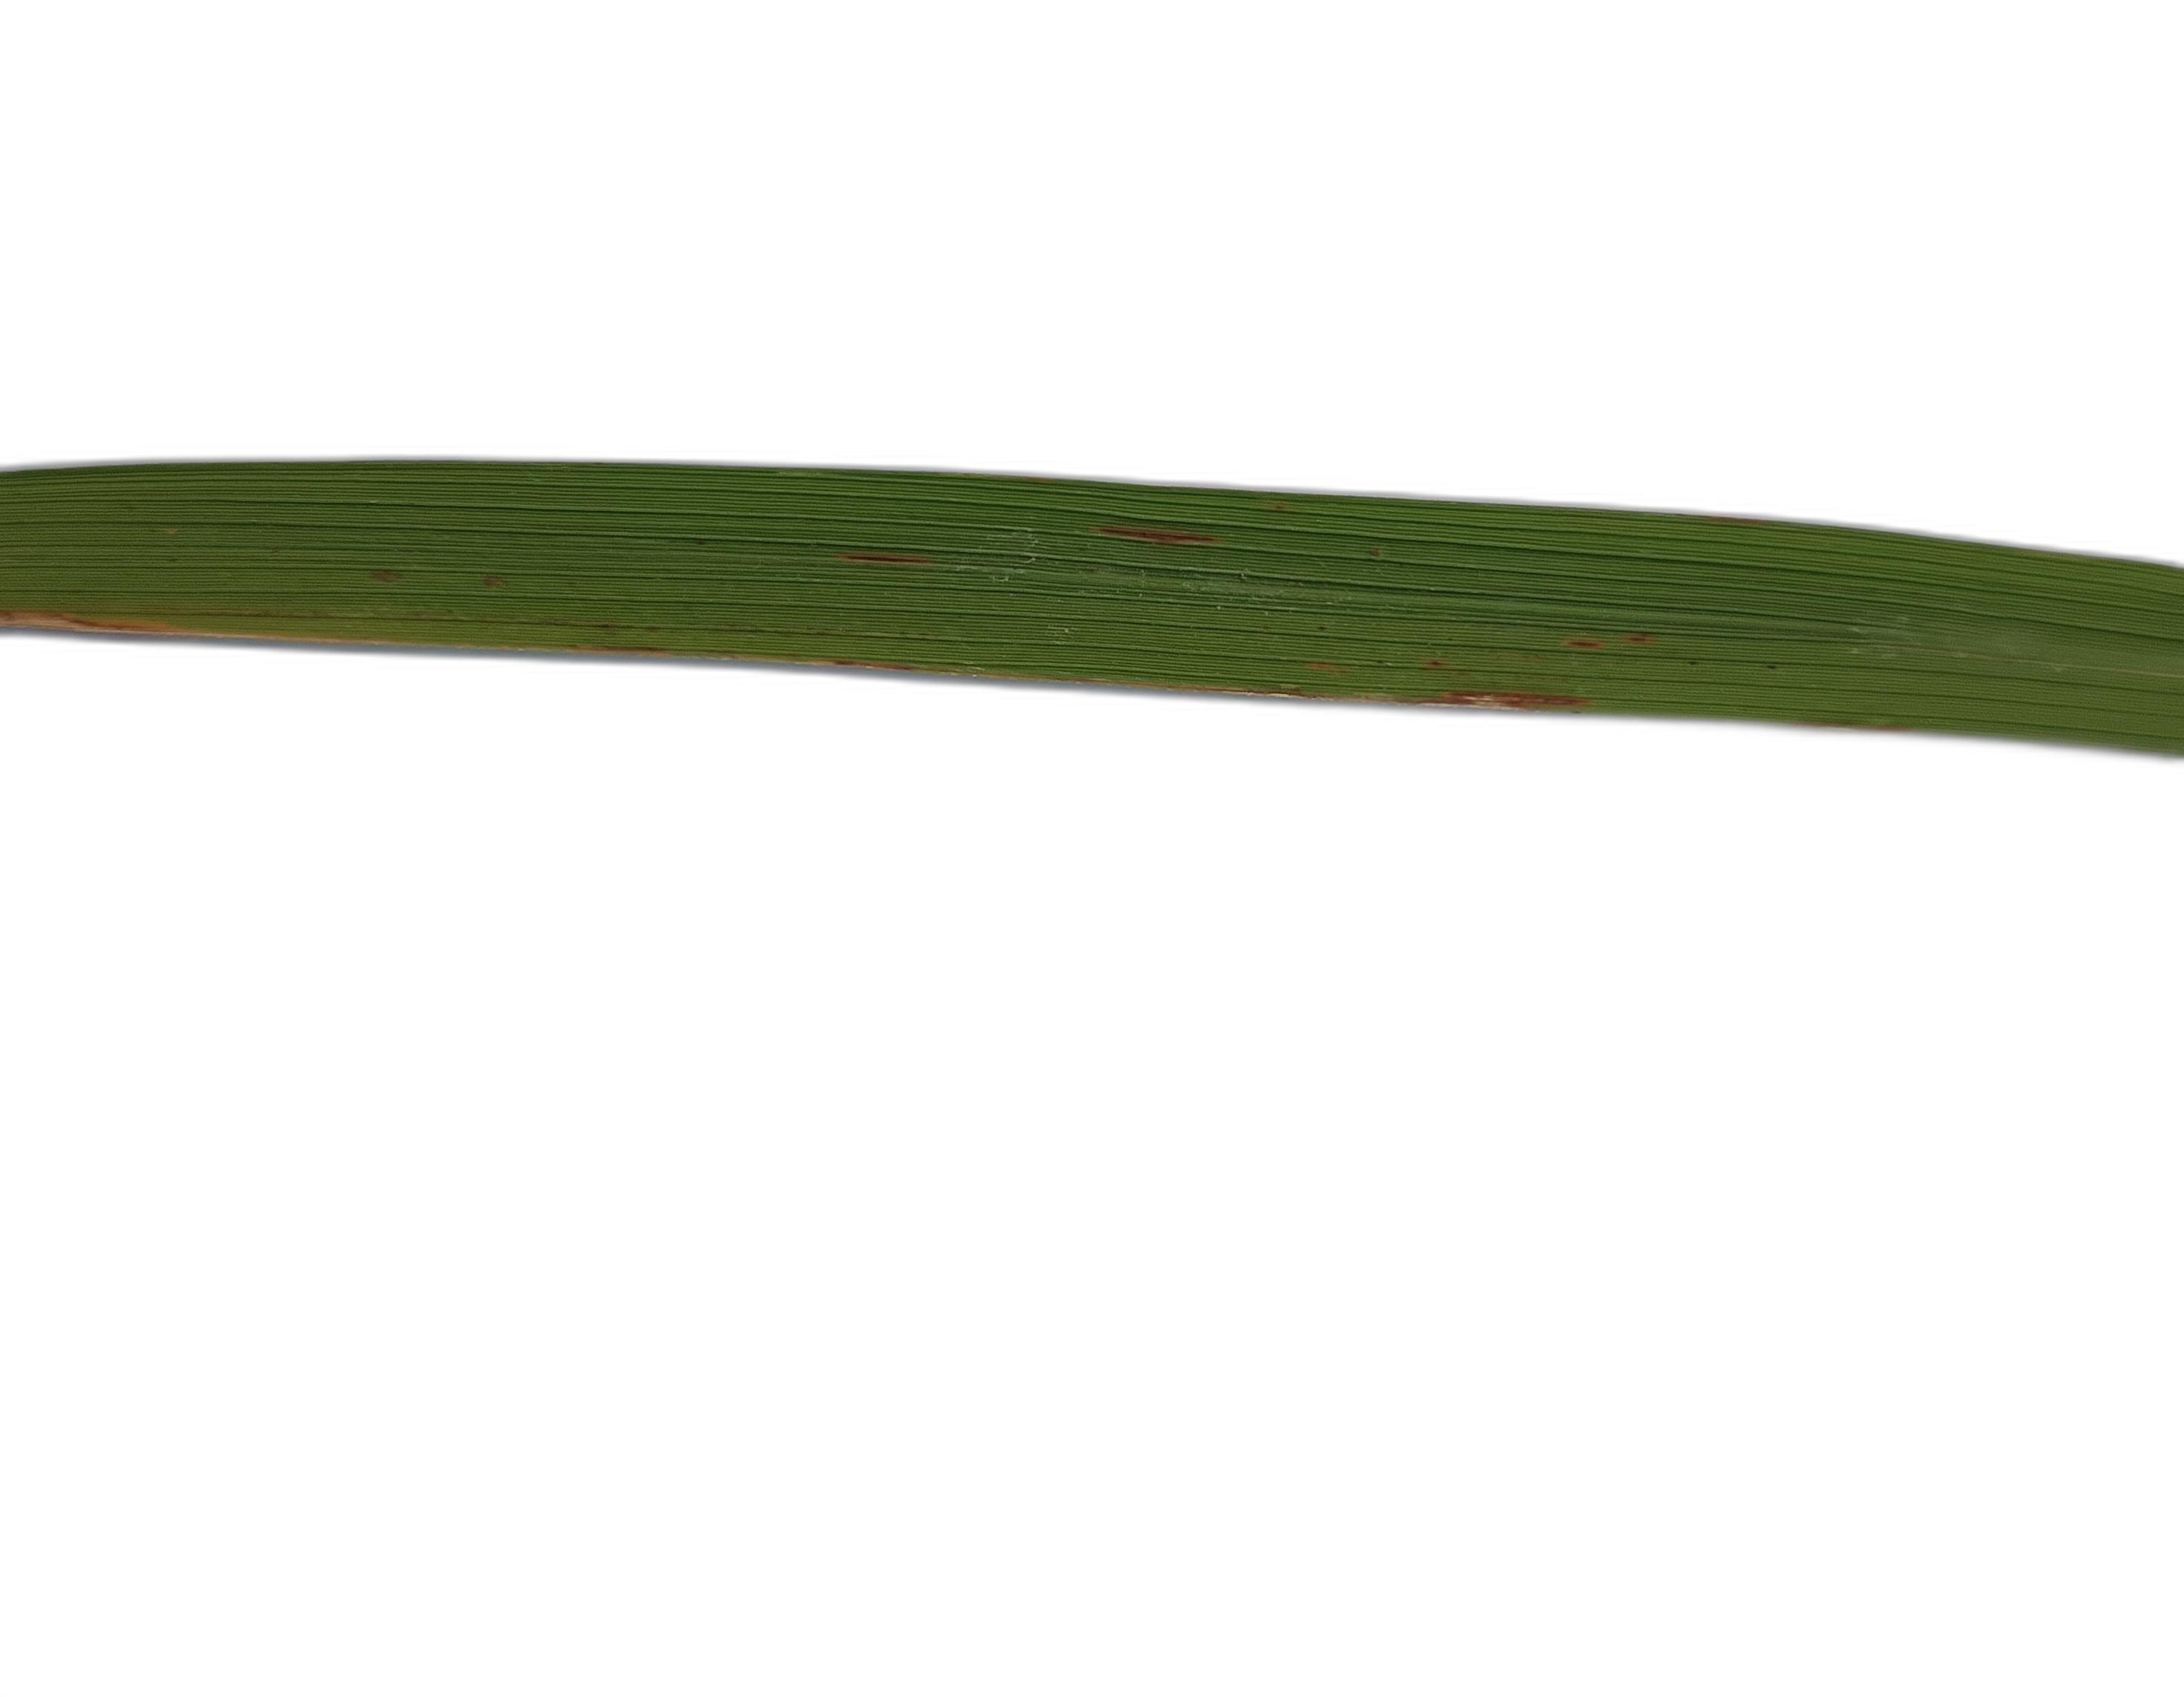
Label: Rice Blast